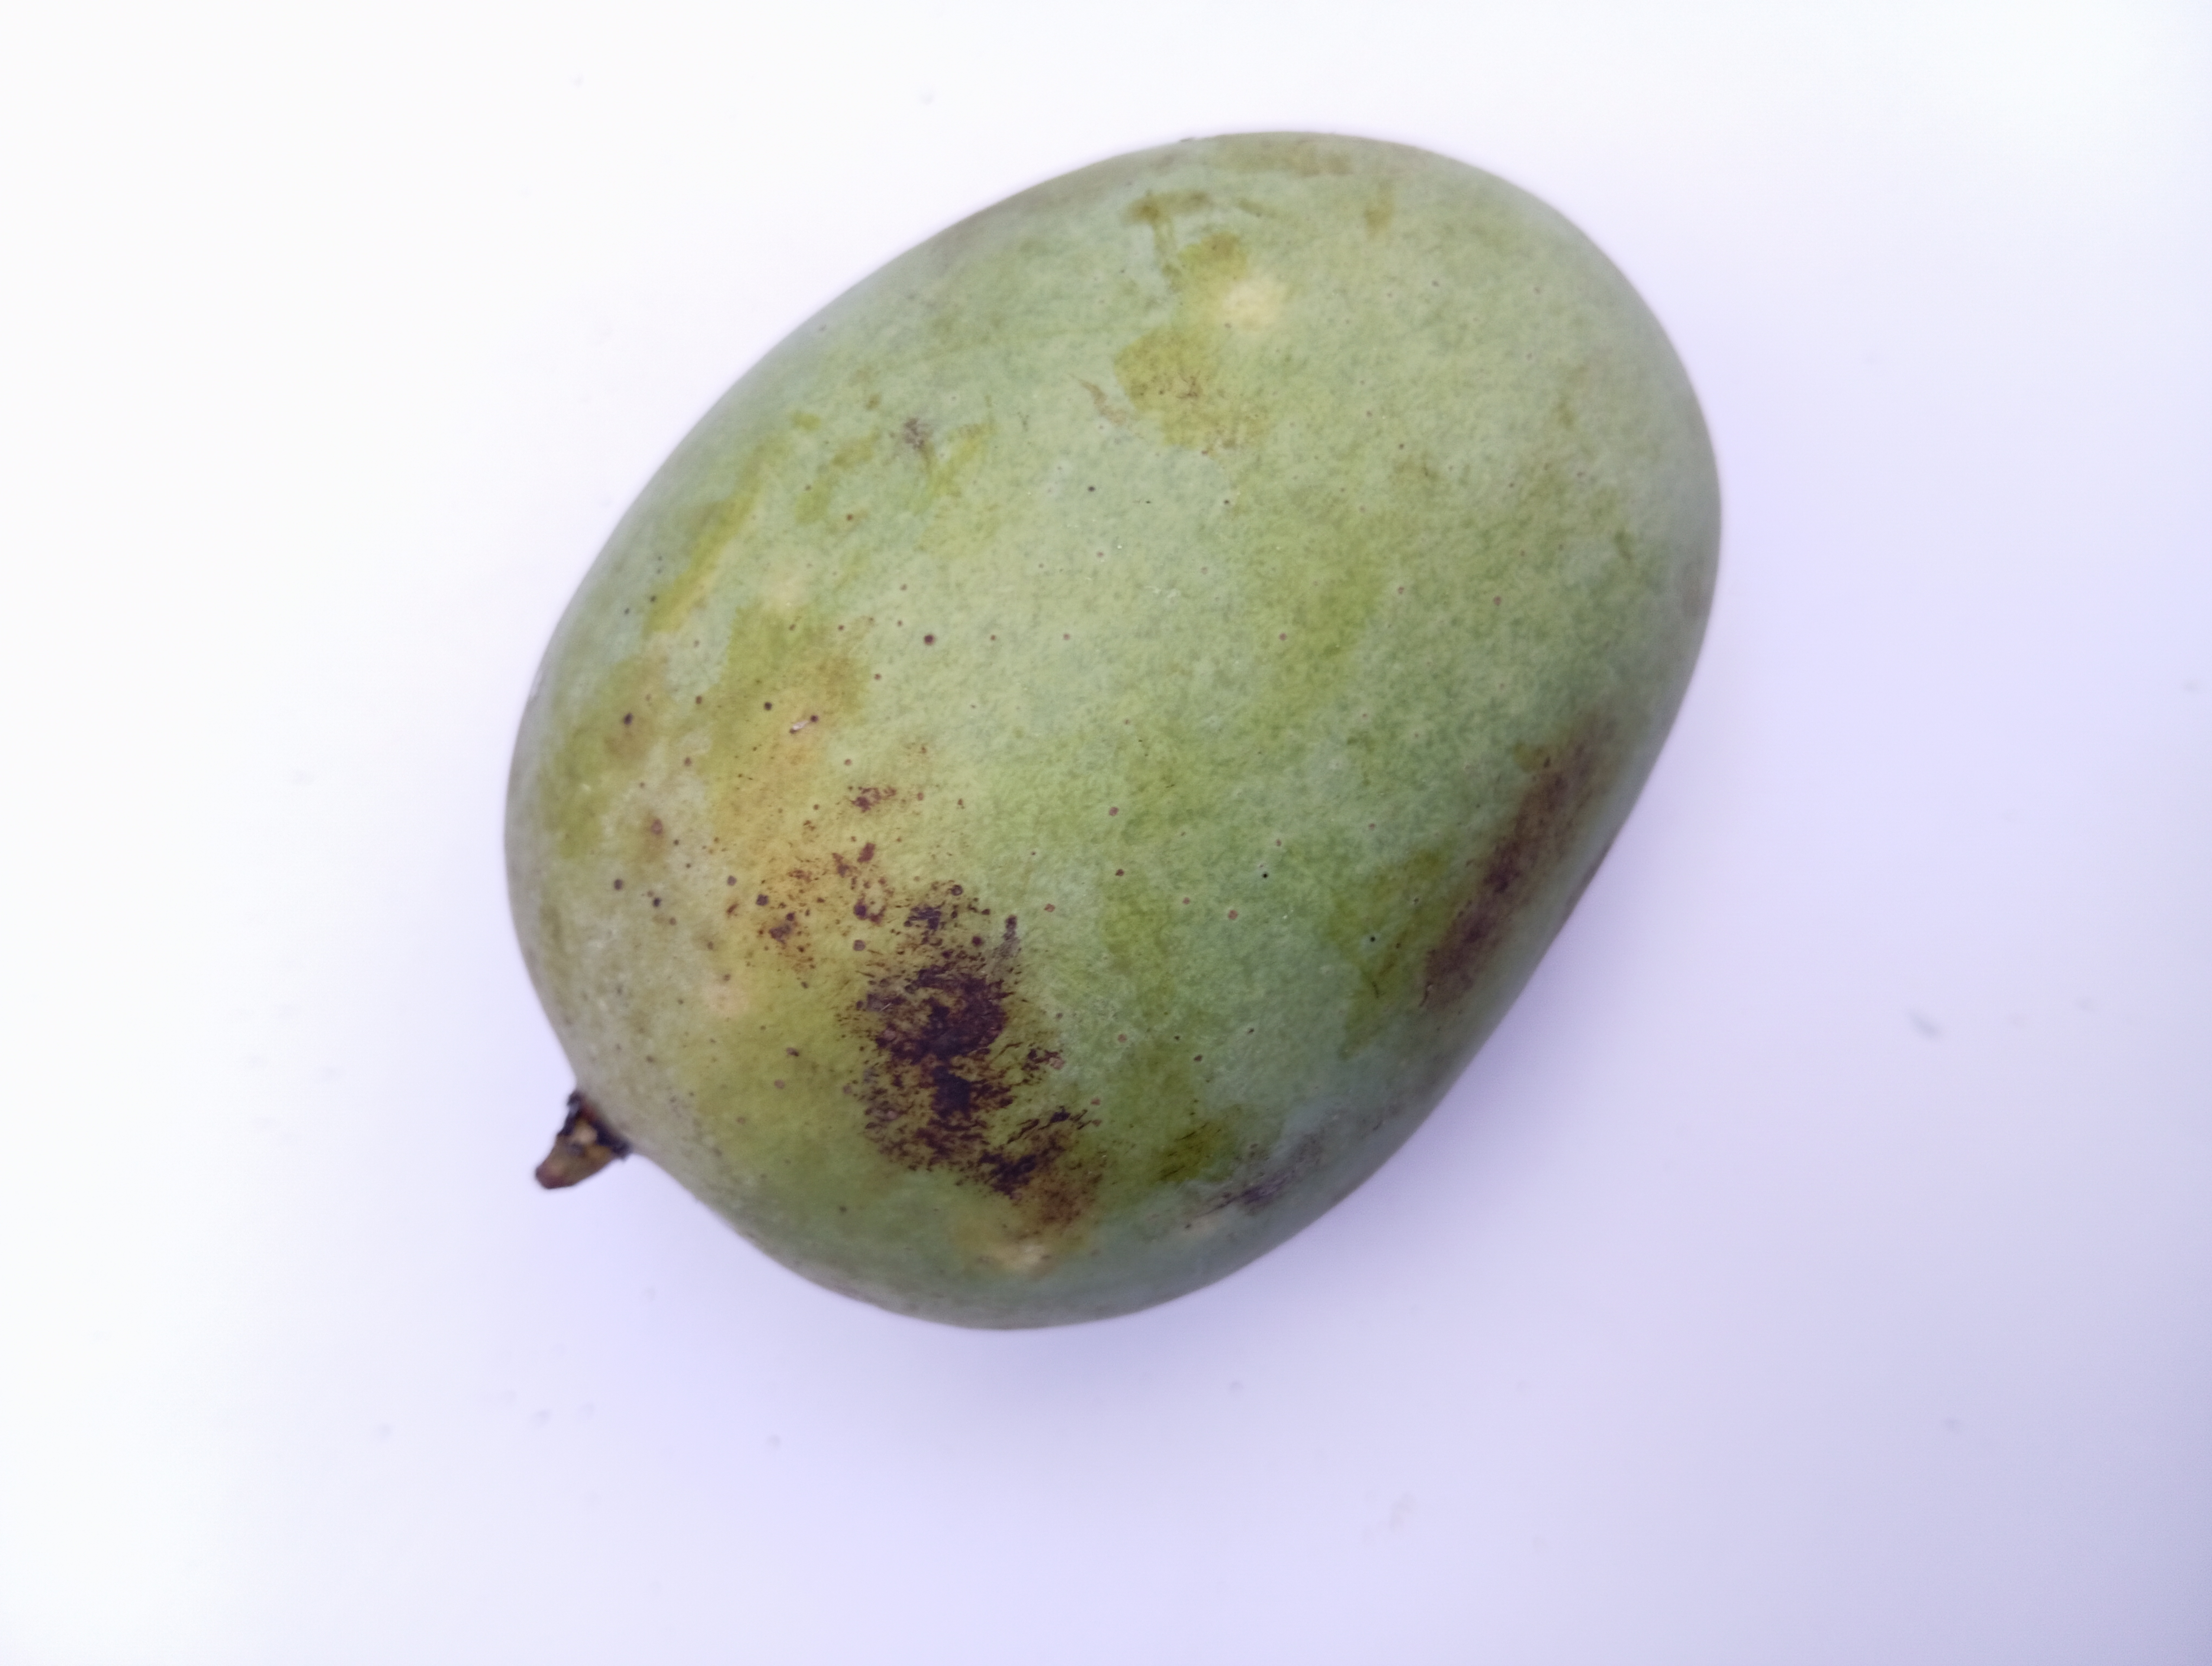
Mango variety: Langra